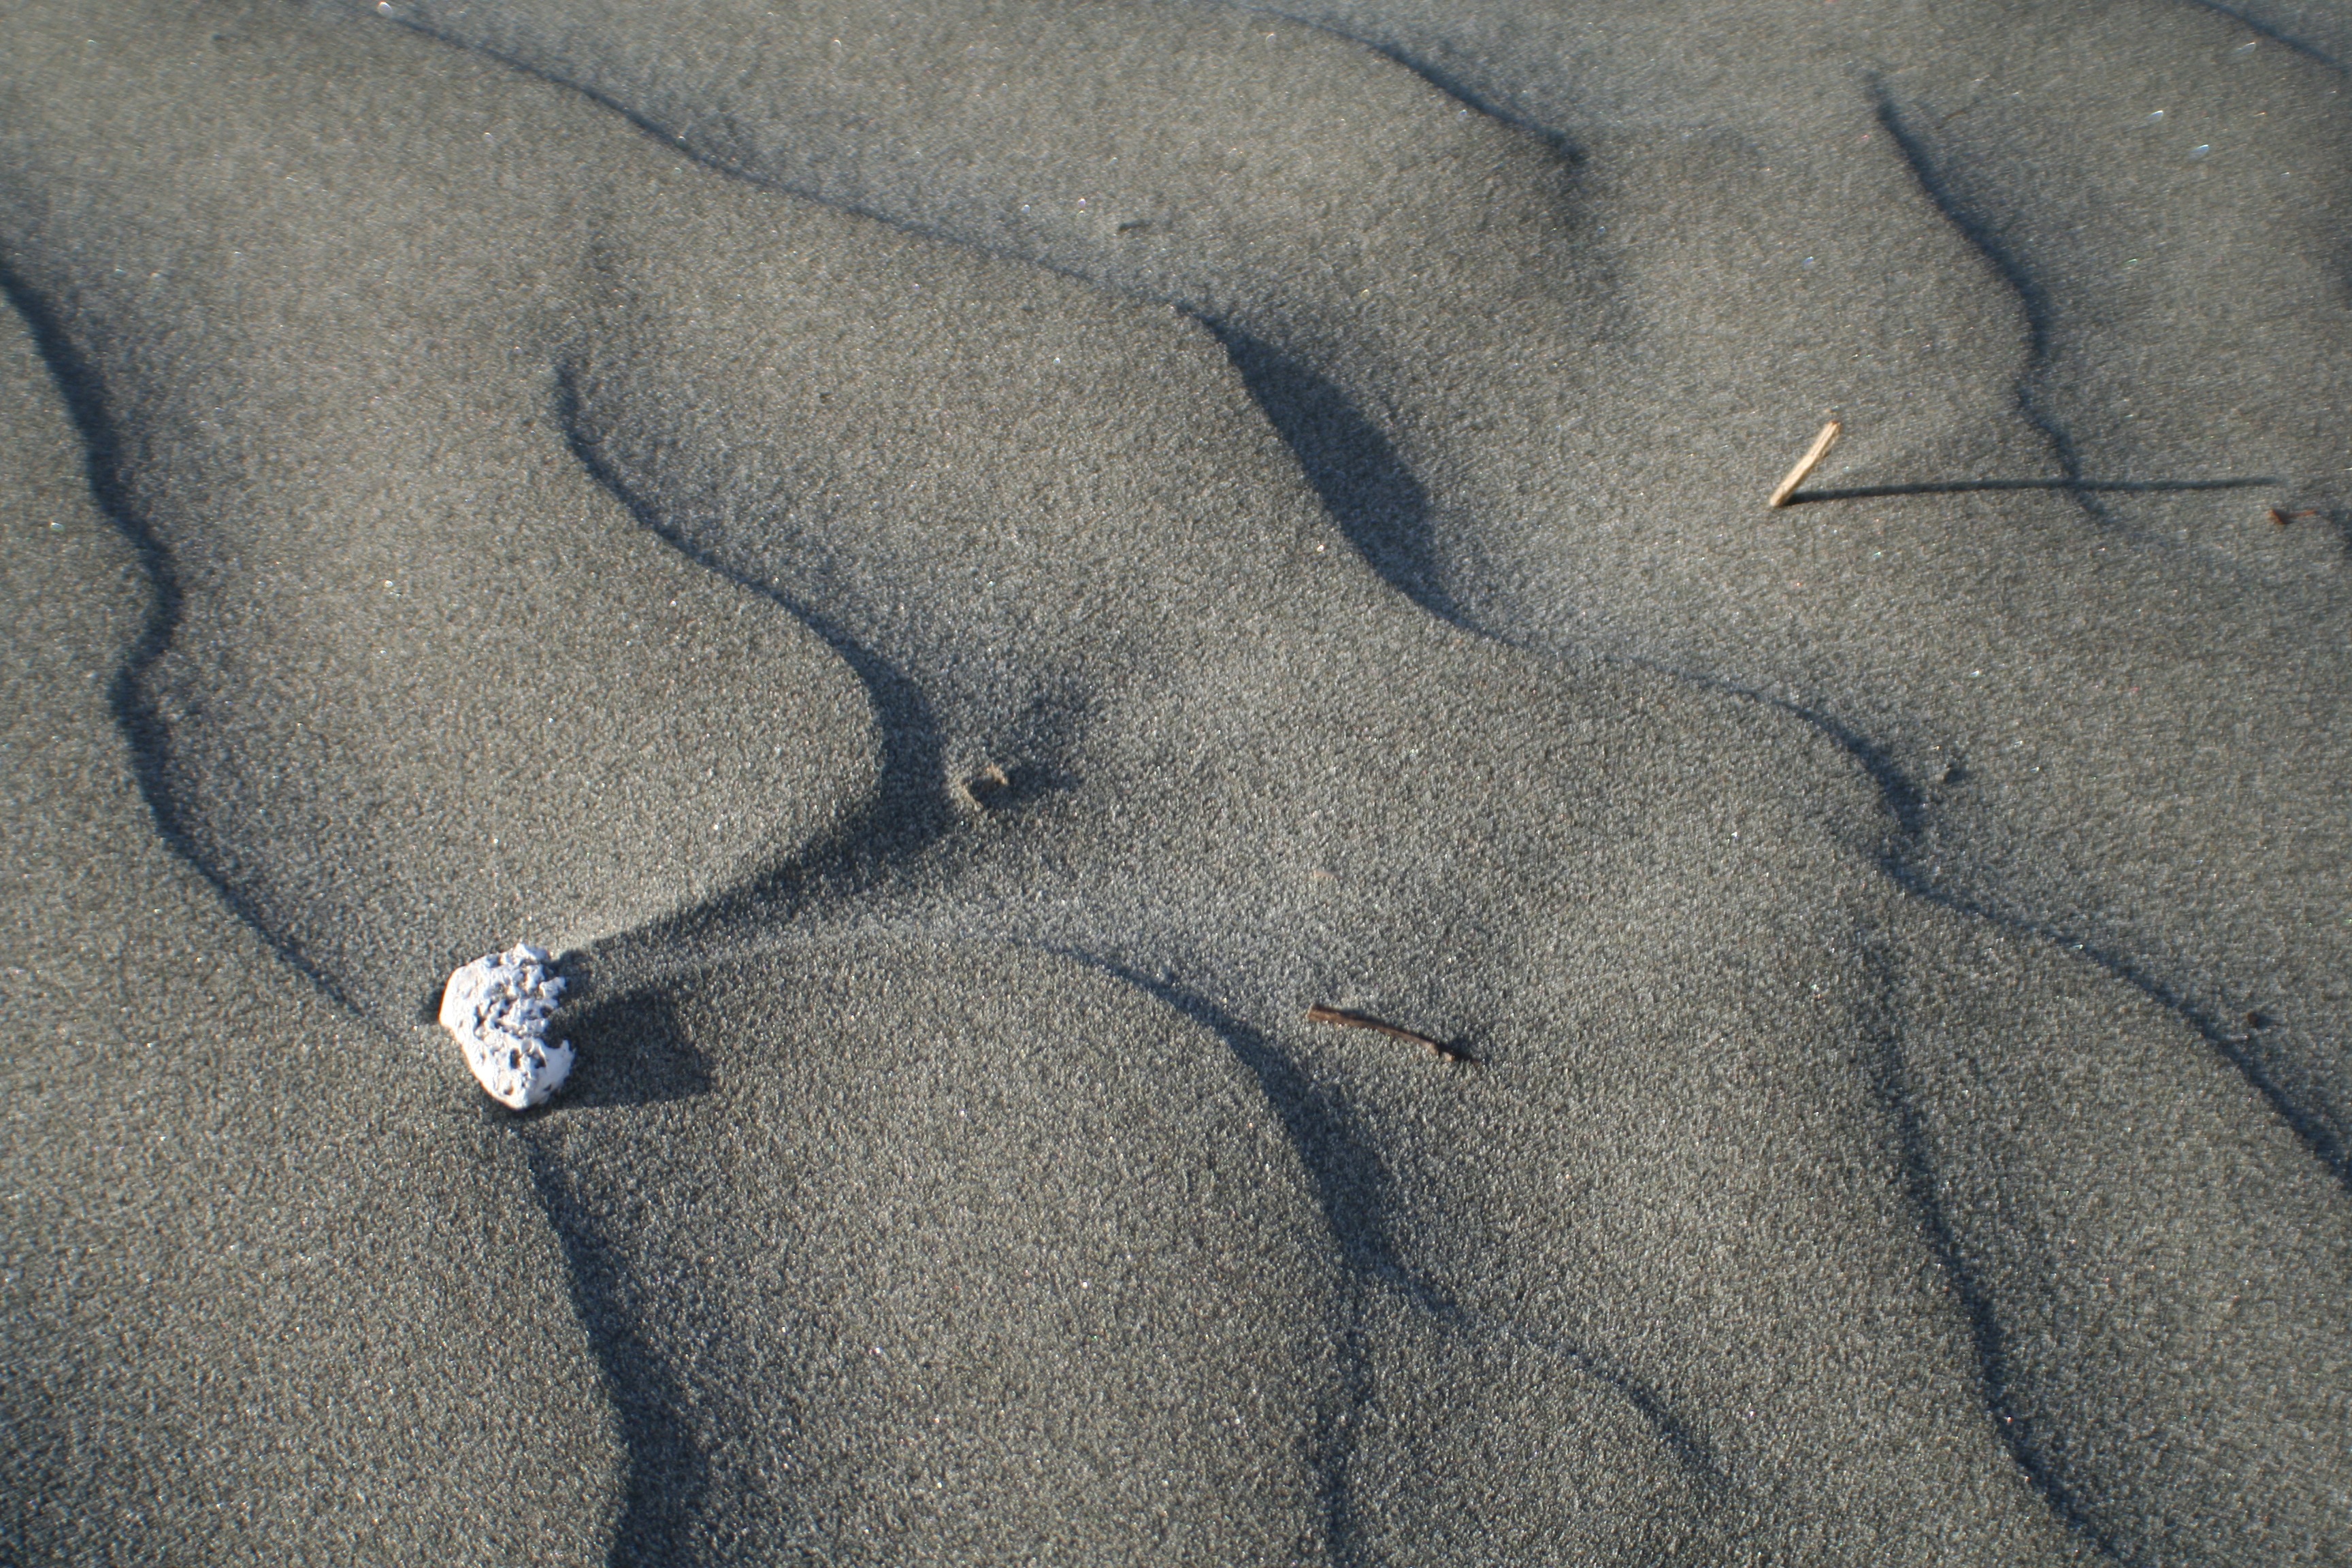
sand, ground, footprint, coastal, land, stone, asphalt, line, shadow, brown, soil, blue, material, grey, bright, tiny, beaches, day, patterns, backgrounds, particles, loose, substance, road surface, areas, granular, yellowish, deserts